Naresuan

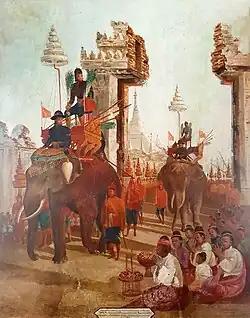
King Naresuan entered Bago near Shwemawdaw Pagoda, mural from Wat Suwan Dararam, Ayutthaya, Thailand.

The personal battle between Naresuan and Mingyi Swa was a highly romanticized historical scene known as the "Elephant Battle" ( .)